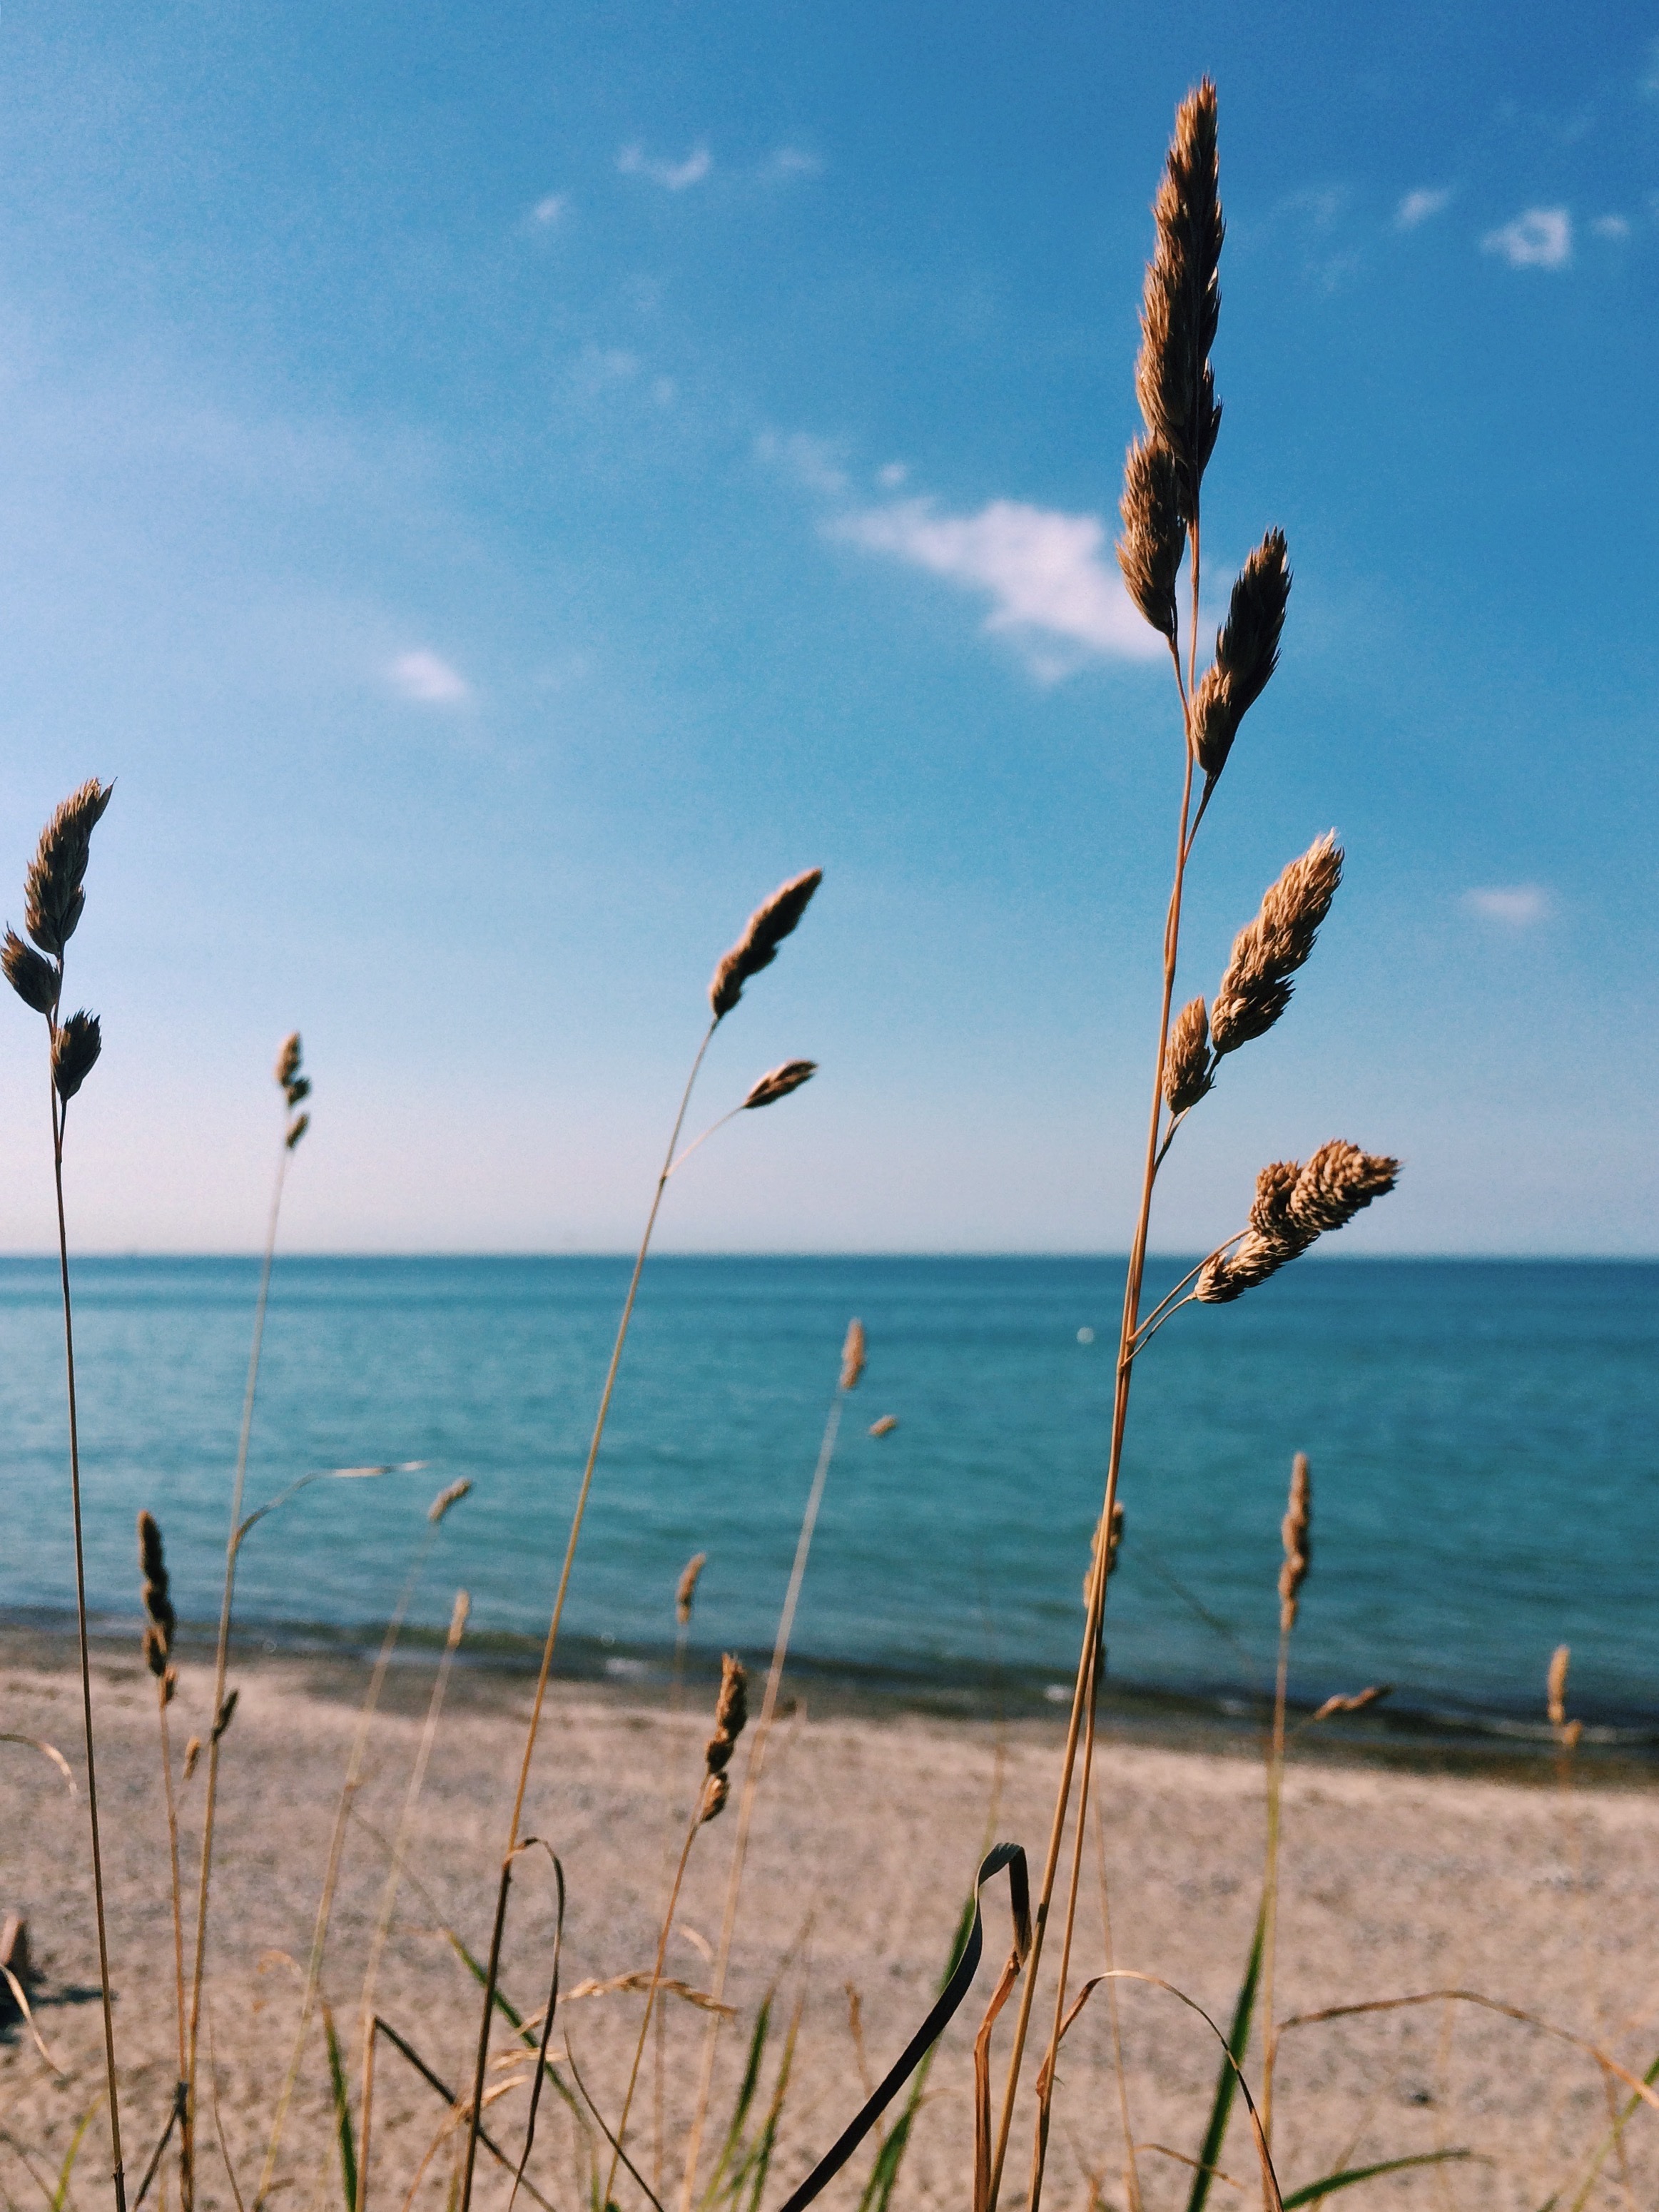
beach, sea, coast, sand, ocean, horizon, sky, shore, wind, bay, body of water, cape, arecales